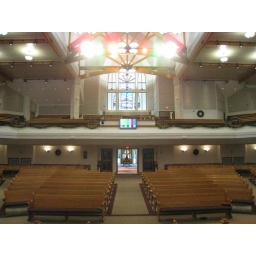
look from the stage to the fron and baclones...has back clear windows that is decorated by stain glass now